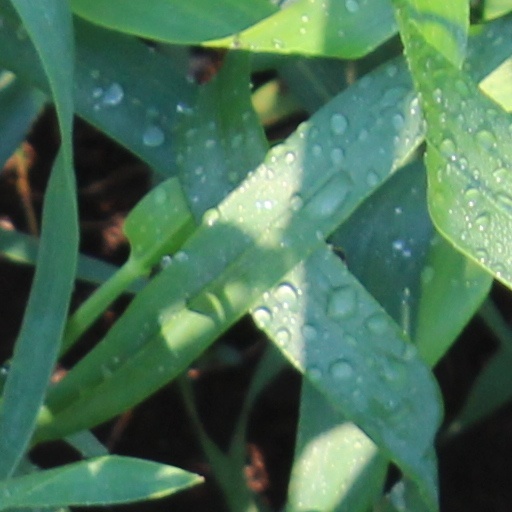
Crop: wheat